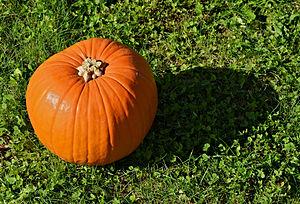
Citrouille (Cucurbita pepo) dans un jardin, France.
Le citrouille est un nom de couleur désignant des nuances du champ chromatique des orange, en référence à la couleur extérieure ou intérieure de la Citrouille ou du Potiron.